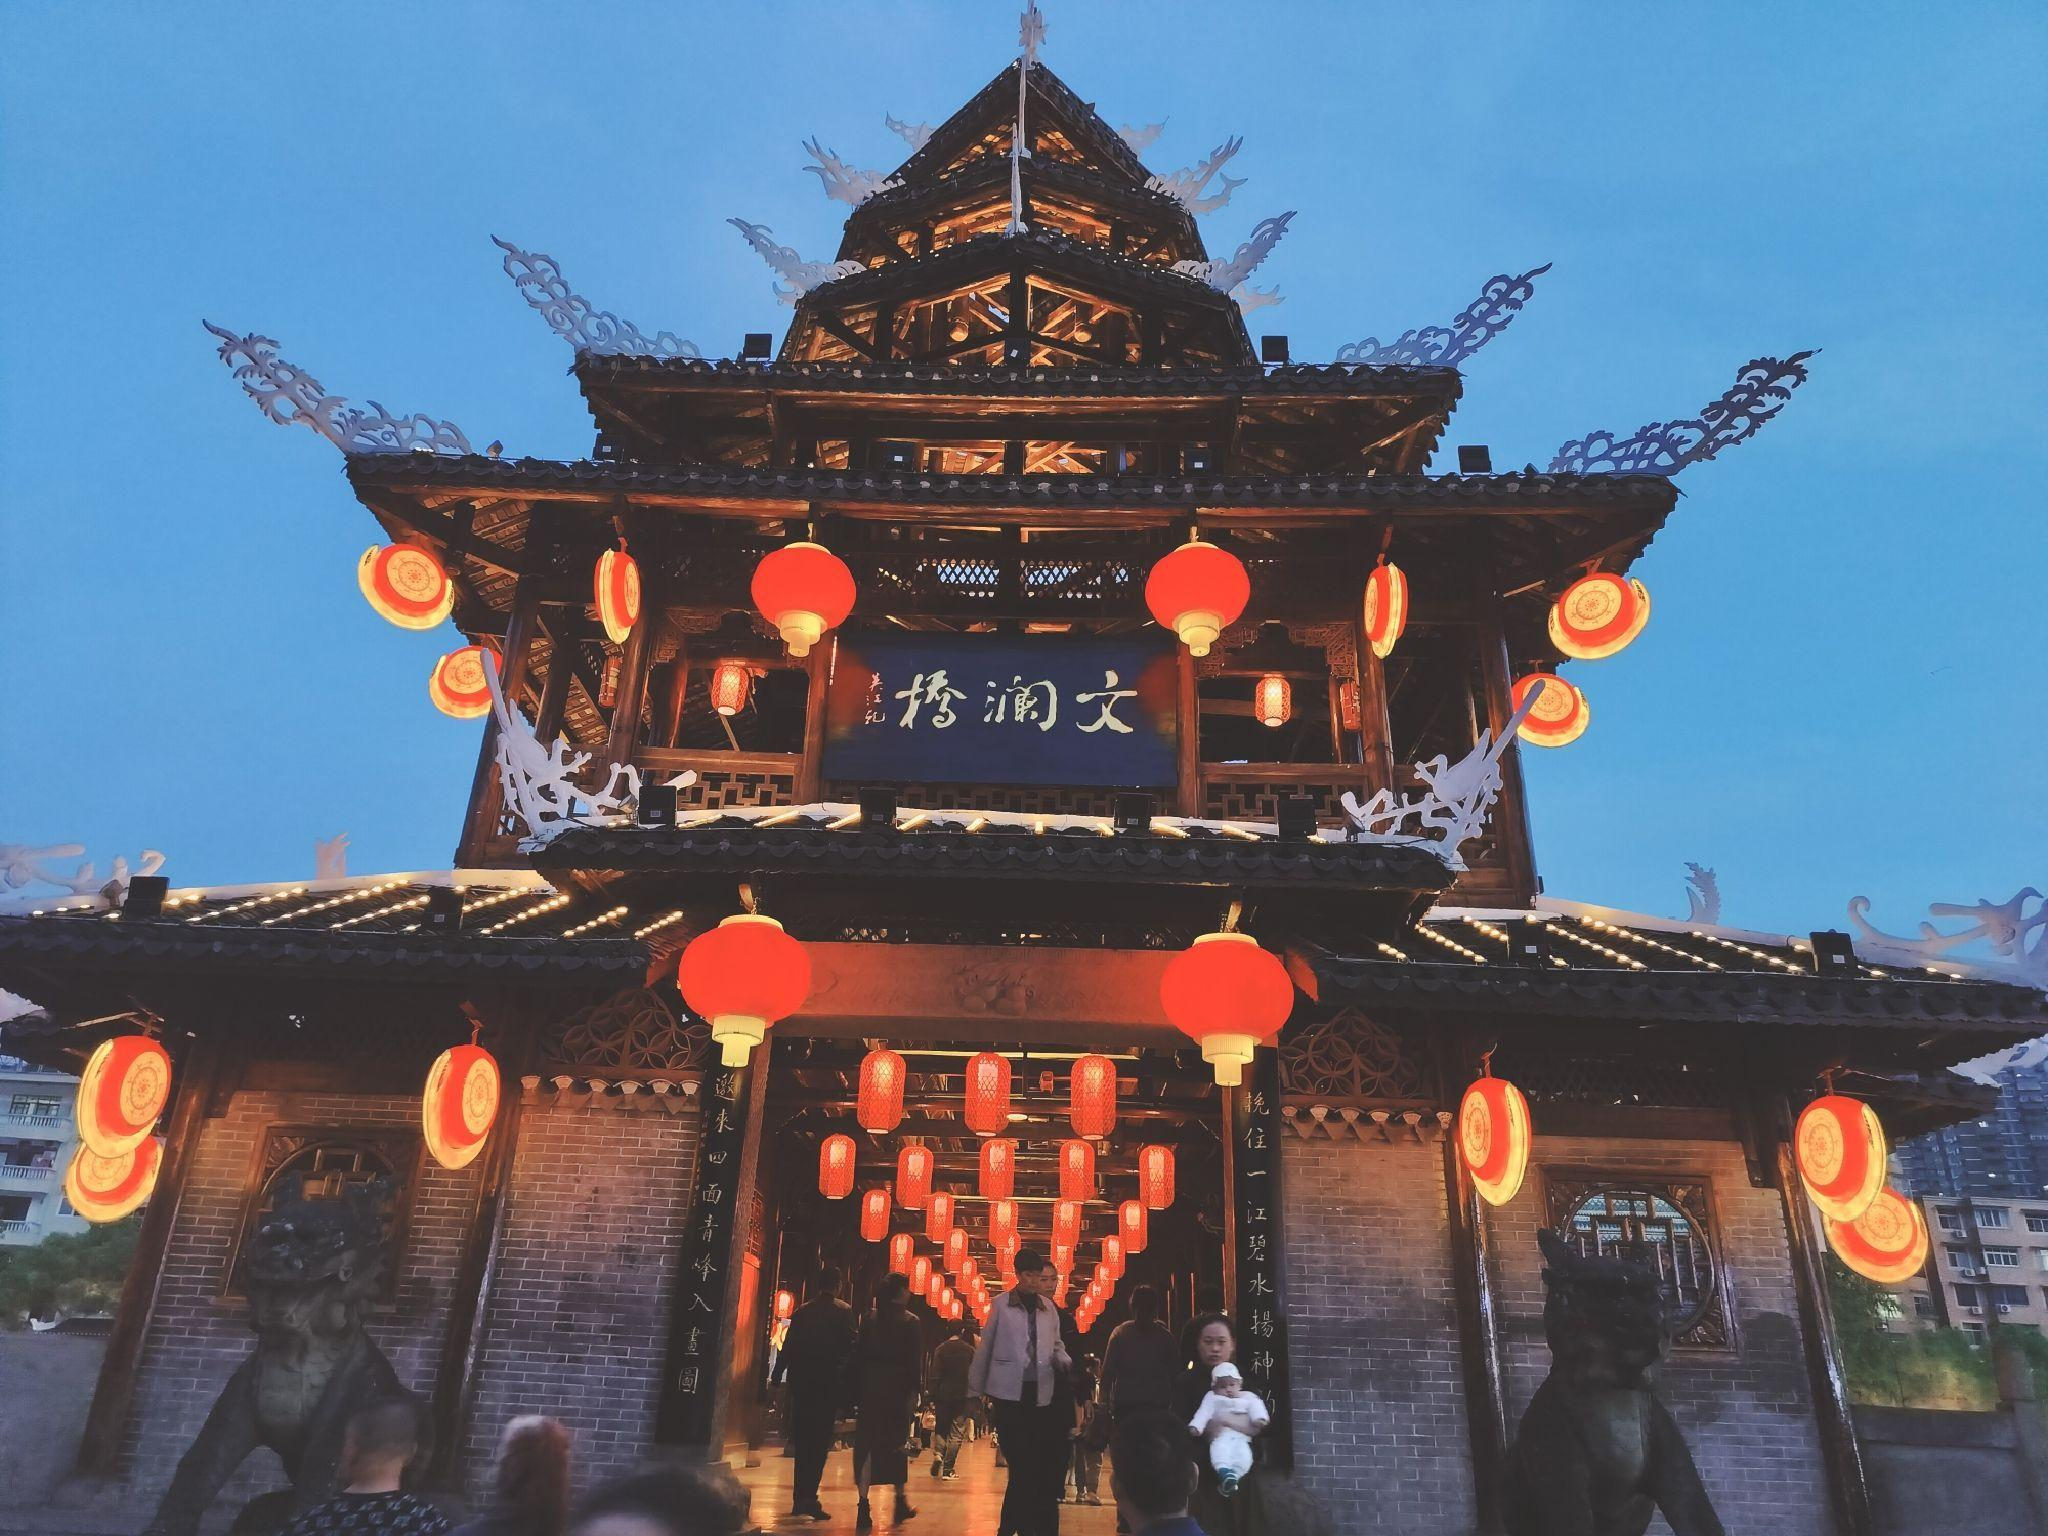
地标名称：文澜桥
所在城市：恩施土家族苗族自治州·宣恩县